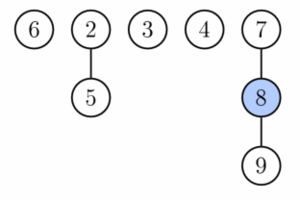
En informatique, un tas de Fibonacci est une structure de données similaire au tas binomial, mais avec un meilleur temps d'exécution amorti. Les tas de Fibonacci ont été conçus par Michael L. Fredman et Robert E. Tarjan en 1984 et publiés pour la première fois dans un journal scientifique en 1987. Les tas de Fibonacci sont utilisés pour améliorer le temps asymptotique de l'algorithme de Dijkstra, qui calcule les plus courts chemins dans un graphe, et de l'algorithme de Prim, qui calcule l'arbre couvrant de poids minimal d'un graphe.